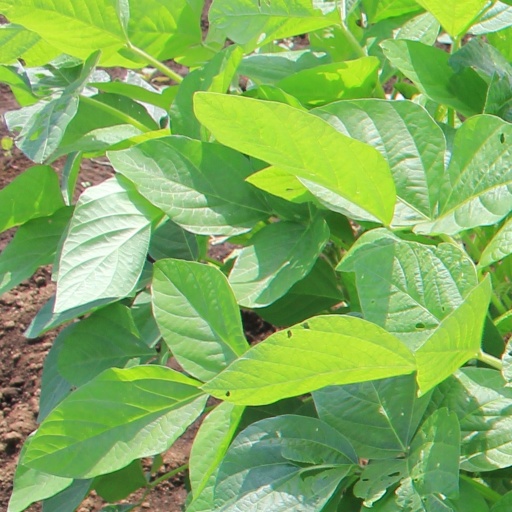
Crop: soybean